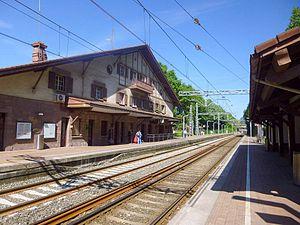
La gare de Lezo-Rentería est une gare ferroviaire située dans la commune basque d'Errentería, près de Lezo, dans la province de Guipuscoa.